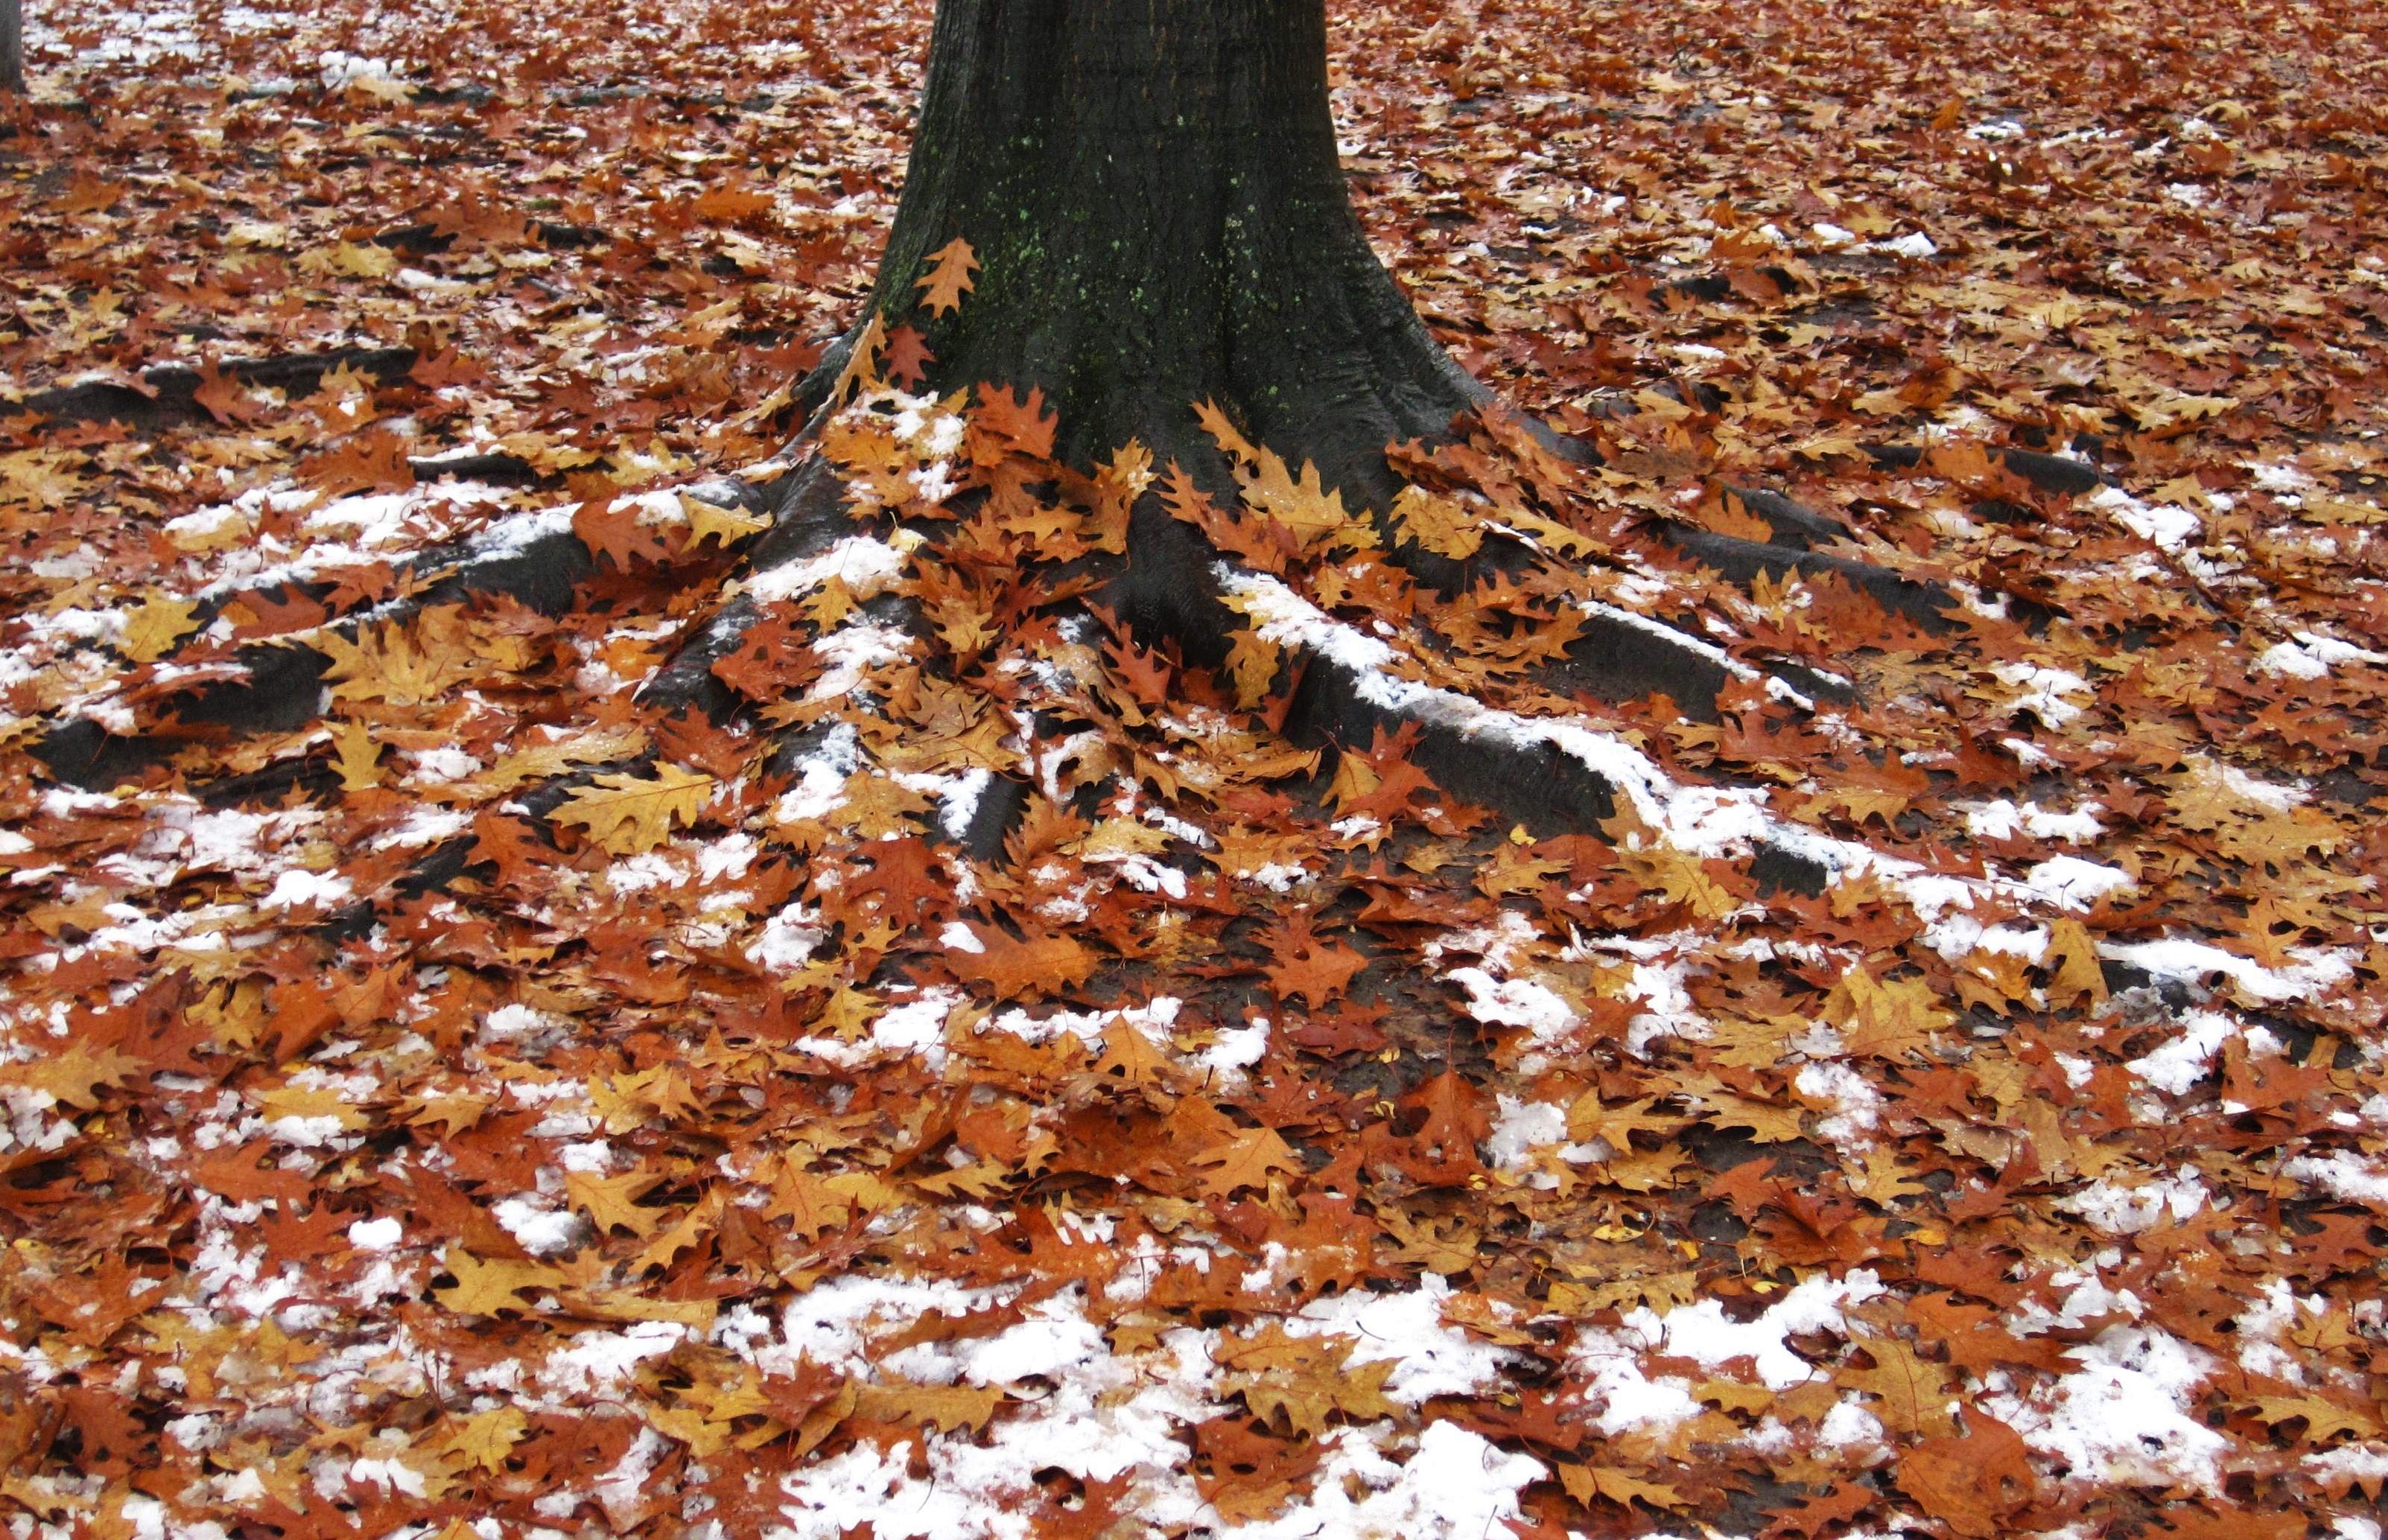
tree, nature, branch, snow, plant, wood, leaf, trunk, log, autumn, brown, soil, botany, flora, season, botanical, root, deciduous tree, tribe, leaves, deciduous, oak, oak leaves, first snow, leaves and snow, american oak, tree trunk and leaves, snow in the autumn, time of year, spitz oak, red oak, fall color, tree roots, brown leaves, fallen leaves, fall foliage, leaves in the autumn, cold season, leaves in snow, through snow, tundra, woody plant, land plant